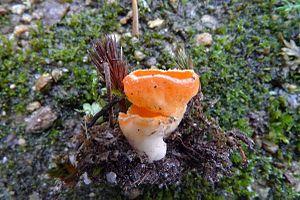
Neottiella rutilans, pointe du Raz (Plogoff, Finistère, Bretagne, France)